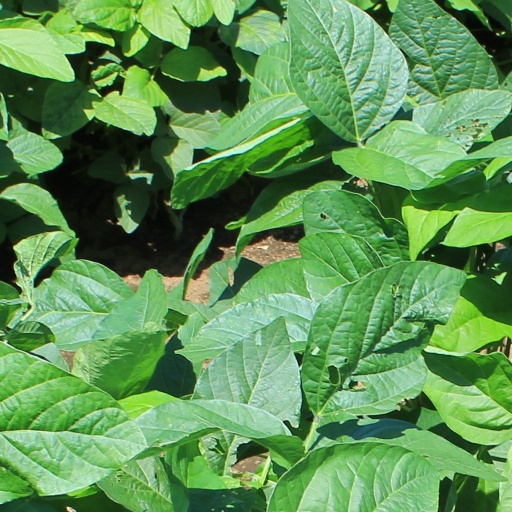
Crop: soybean